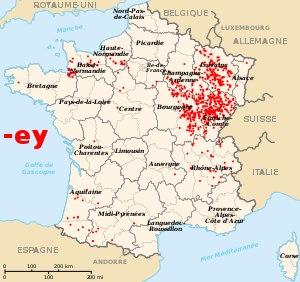
Champagney est une commune française située dans le département de la Haute-Saône, en région Bourgogne-Franche-Comté. Elle fait partie de la communauté de communes Rahin et Chérimont.